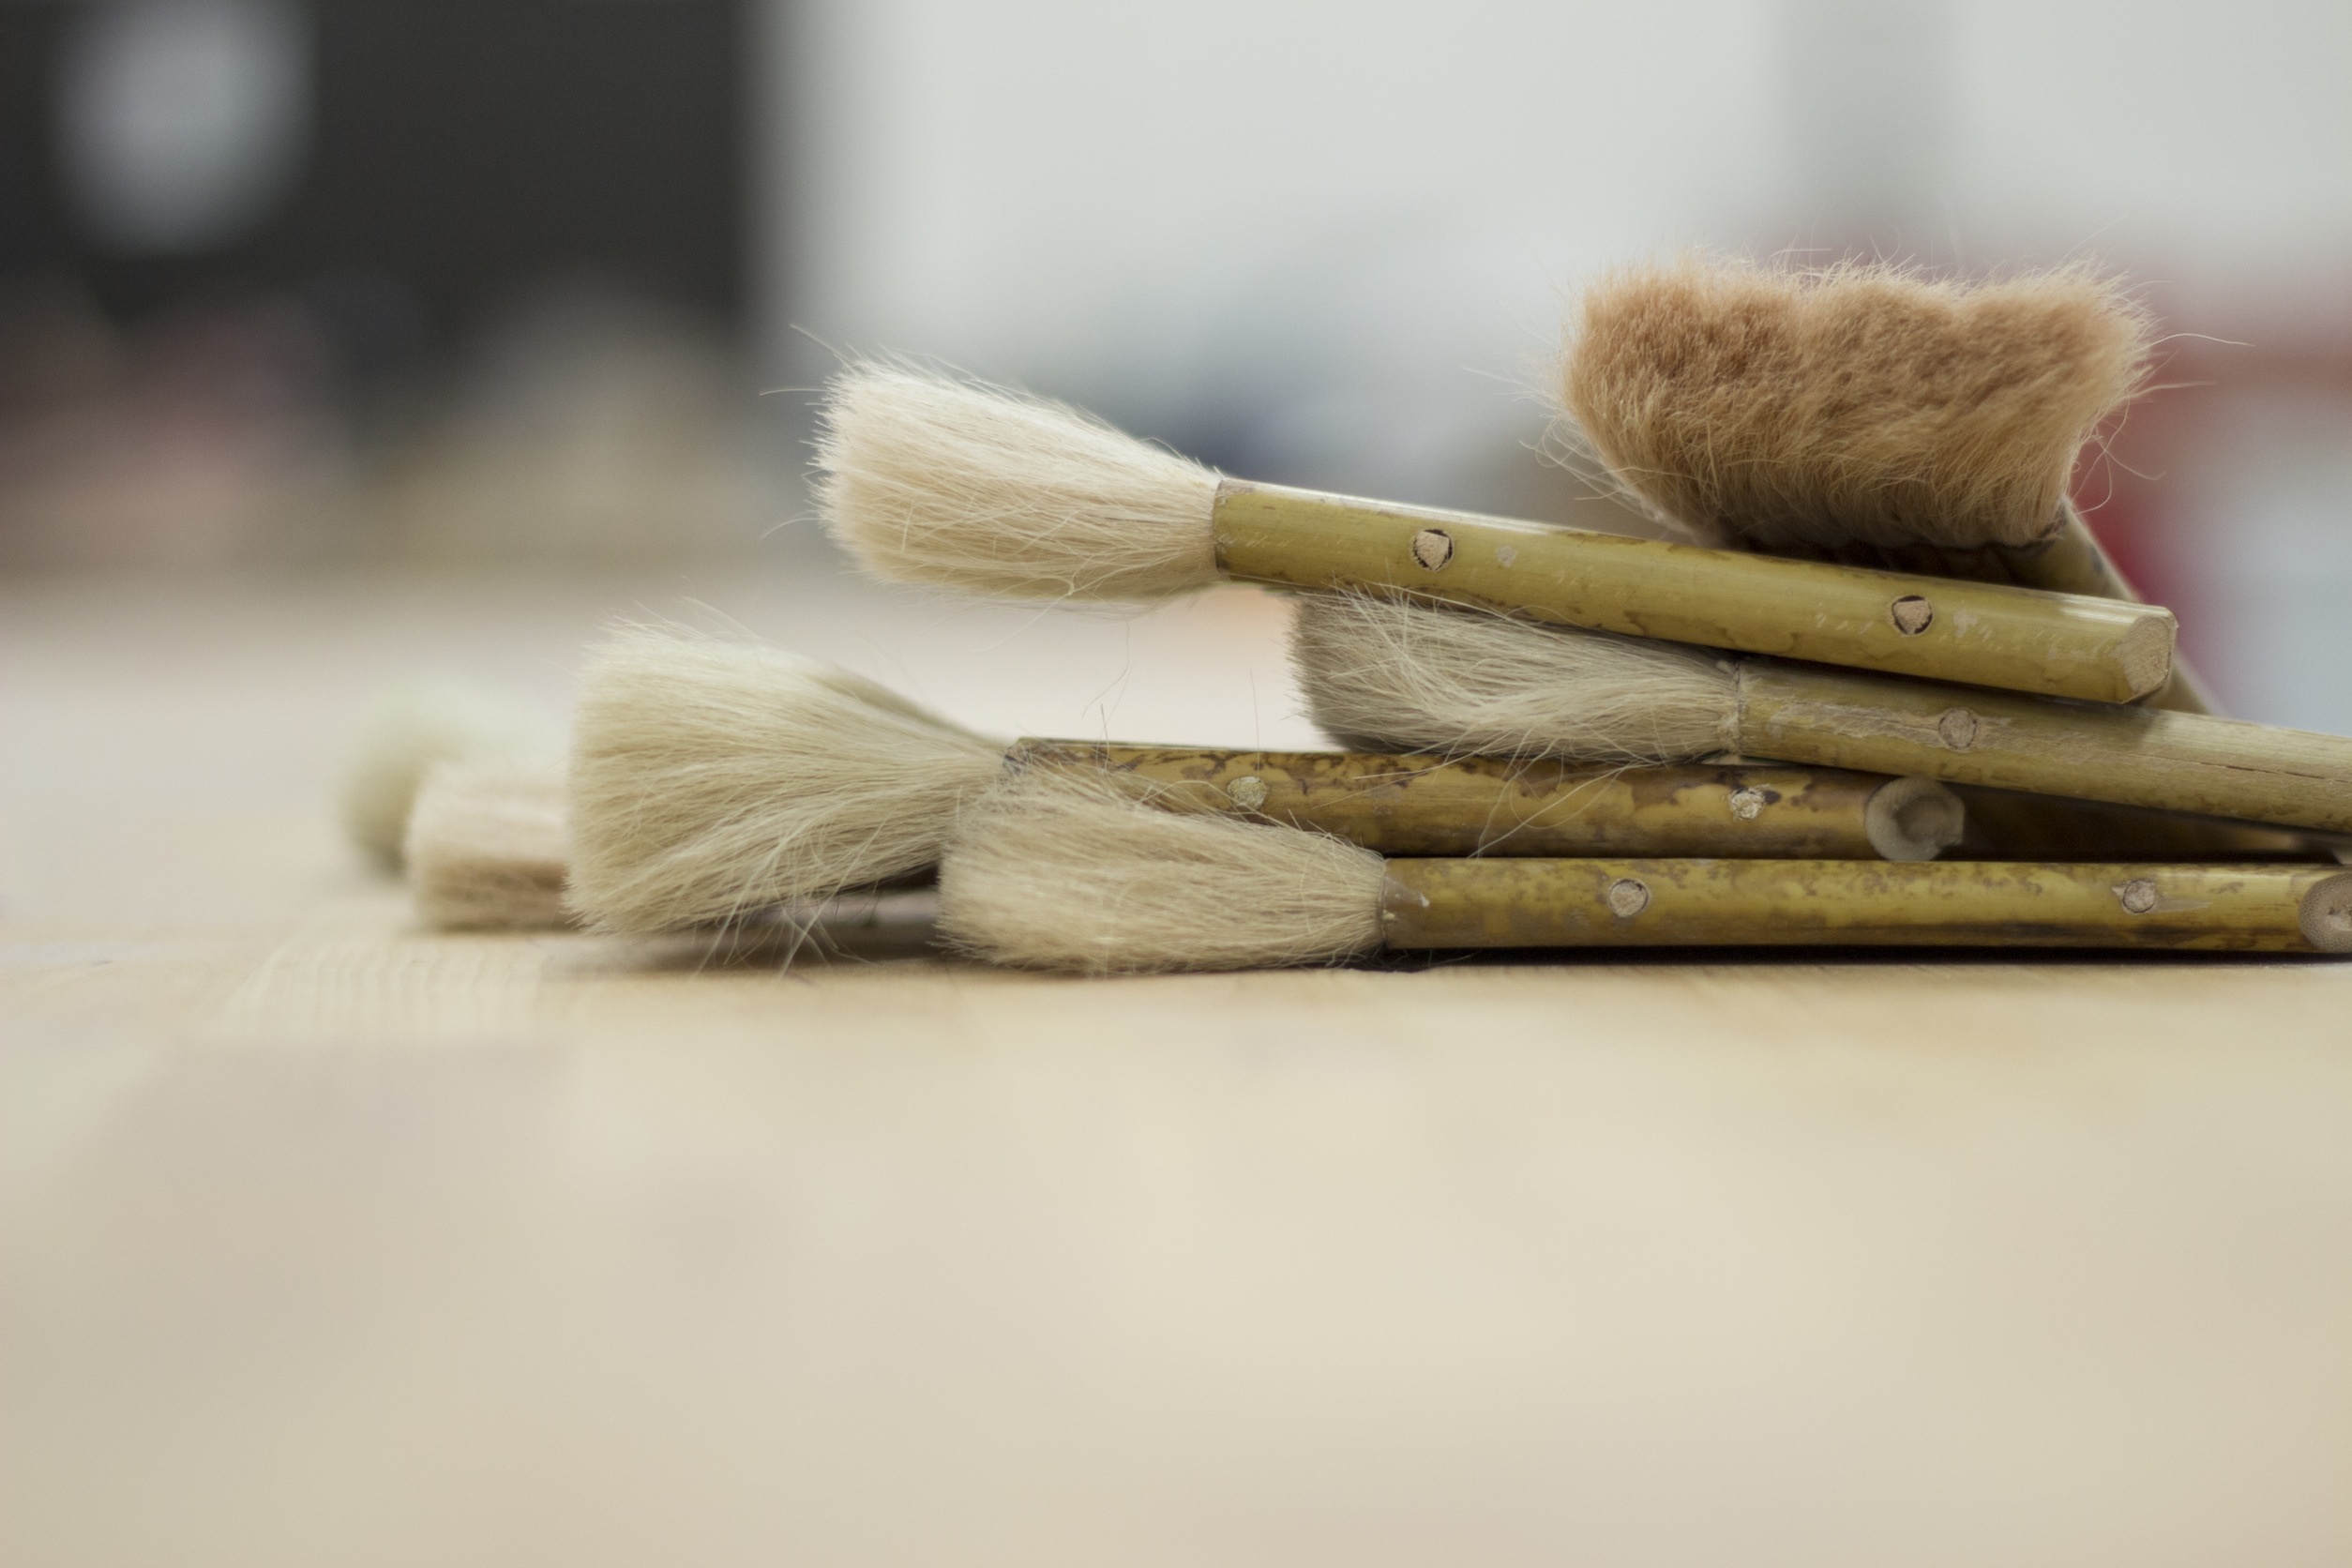
hand, creative, wood, fur, artistic, artist, paint, material, painting, textile, art, painter, creativity, hobby, bristles, flavor, paint brushes